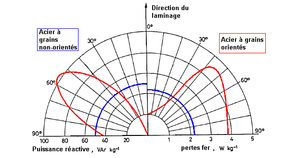
Diagramme représentant les pertes d'un fer doux à grains orientés comparées à celles d'un fer doux à grains non-orientés en fonction de l'angle.
Un transformateur de puissance est un composant électrique haute-tension essentiel dans l'exploitation des réseaux électriques. Sa définition selon la commission électrotechnique internationale est la suivante : « Appareil statique à deux enroulements ou plus qui, par induction électromagnétique, transforme un système de tension et courant alternatif en un autre système de tension et courant de valeurs généralement différentes, à la même fréquence, dans le but de transmettre de la puissance électrique ». Sa principale utilité est de réduire les pertes dans les réseaux électriques. Il peut être monophasé ou triphasé et recevoir divers couplages : étoile, triangle et zigzag.
Le terme fer doux désigne à la fois le fer et l'acier doux. La principale propriété de ce fer est qu'il s'aimante facilement et perd rapidement sa capacité d'aimantation une fois qu'il n'est plus soumis à un champ magnétique.